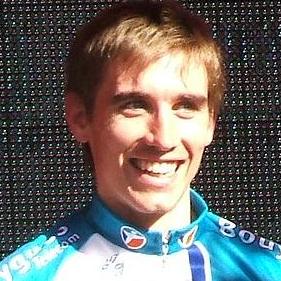
Age: 24